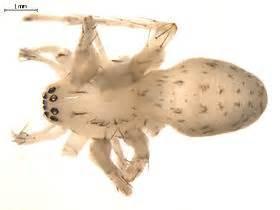
spider